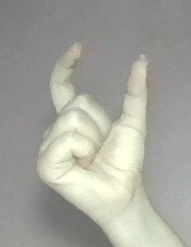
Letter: nun